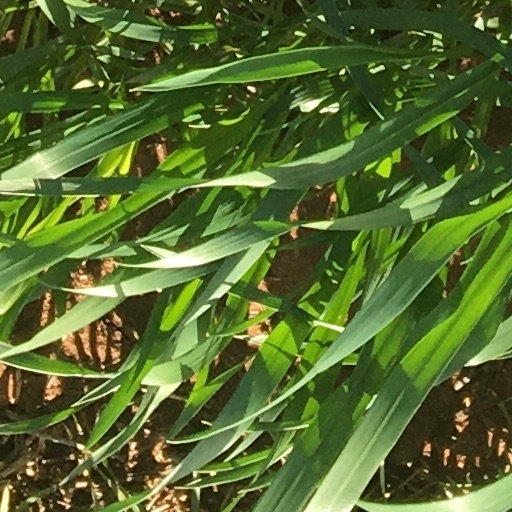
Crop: wheat